21st Infantry Regiment (United States)

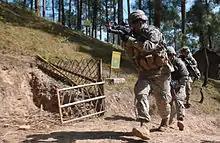
An assault team from C Company, 3rd Battalion, 21st Infantry Regiment clears an objective during a demonstration for Battalion, 5th Group, 5th Gurkha Rifles (Frontier Force) during "Exercise Yudh Abhyas"

The regiment's 4th and 5th Battalions were activated at Schofield Barracks on 6 December 1965 to serve with the 25th Infantry Division. However, both battalions were inactivated on 3 January 1966 because the division's deployment schedule would not have allowed the battalions to be prepared for combat. On 1 November 1967, the 4th Battalion was reactivated at Schofield Barracks to become the fourth battalion of the 11th Light Infantry Brigade, which was already serving in Vietnam. 4th Battalion deployed to Vietnam on 14 April 1968 and was based in Đức Phổ District. The battalion also operated west of Tam Kỳ and at Đông Hà. It was attached to the 23rd Infantry Division between 15 February 1969 and the battalion's withdrawal on 28 June 1971. On 26 August 1968, Staff Sergeant Nick Bacon of B Company took command after two platoon leaders were wounded. He led the two platoons against the Viet Cong forces, destroying a bunker and machine gun nest as well as personally killing four Viet Cong soldiers. Bacon then climbed onto a tank deck and gave fire support. For his actions, Bacon was awarded the Medal of Honor. On 28 June 1971, the 4th Battalion was withdrawn from Vietnam and inactivated on the same day at Fort Lewis.